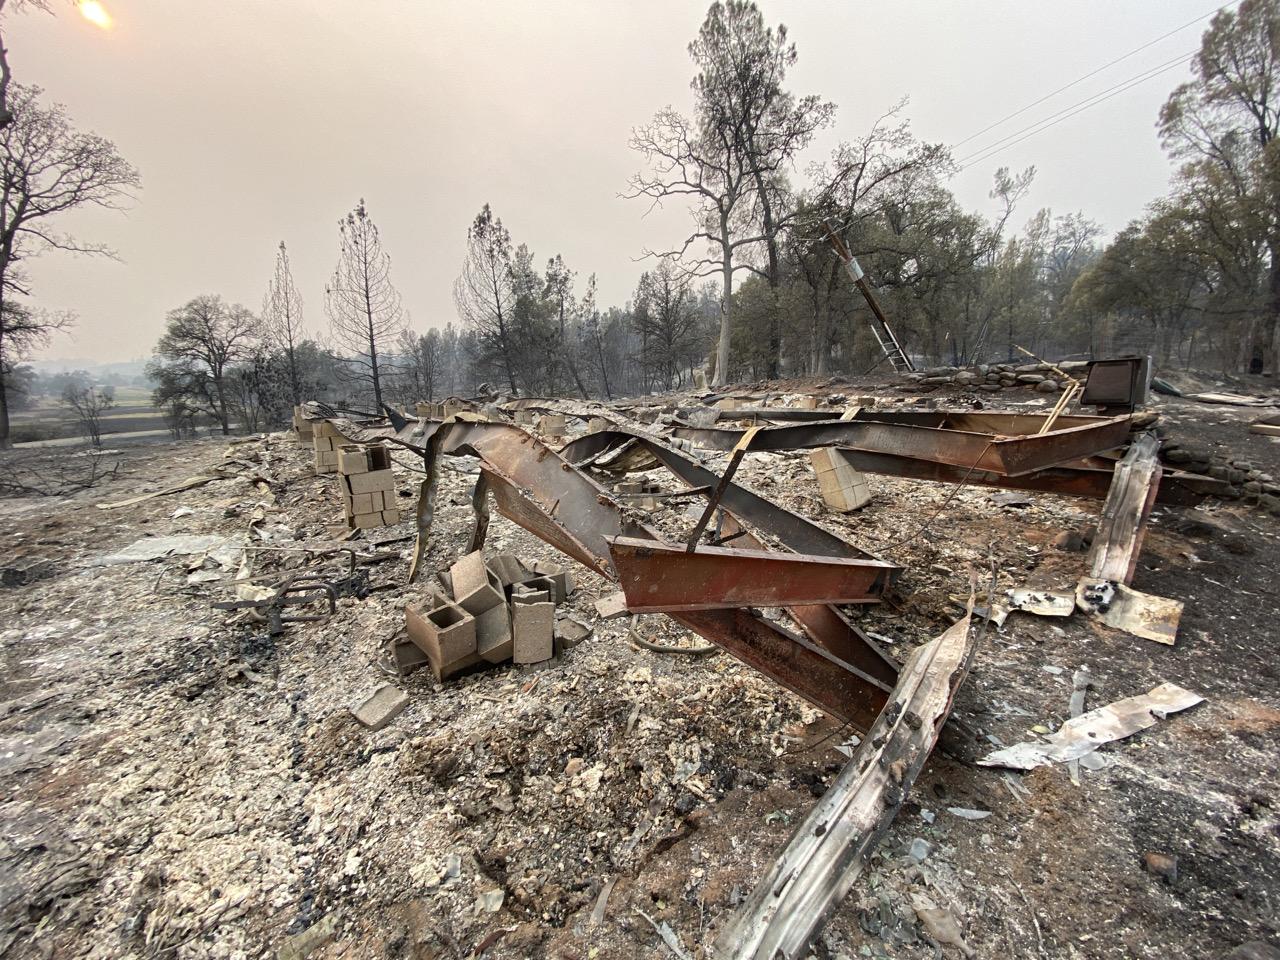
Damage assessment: destroyed